Paduvaaralli Pandavaru

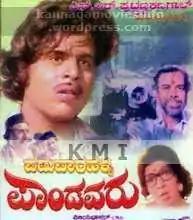
poster

Paduvaaralli Pandavaru is a 1978 Indian Kannada language film directed by Puttanna Kanagal. It stars Ambareesh, Ramakrishna and Jai Jagadish as the protagonists and Aarathi makes an extended special appearance in the role of a journalist. The movie was an adaptation of the epic "Mahabharata." Fit into a rural scenario, the film references some of the clashes between the Pandavas and the Kauravas.